The Colour of Money (game show)

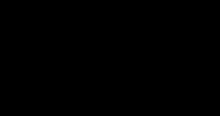
"The Colour of Money" logo

The Colour of Money is a British game show, broadcast on ITV between 21 February and 11 April 2009. The programme was produced by 12 Yard, and hosted by Chris Tarrant and Millie Clode. The format was originally devised by Paul Brassey and Daniel Moody in 2006, and developed by Jim Cannon, Andy Culpin, Samuel Pollard and David Young.